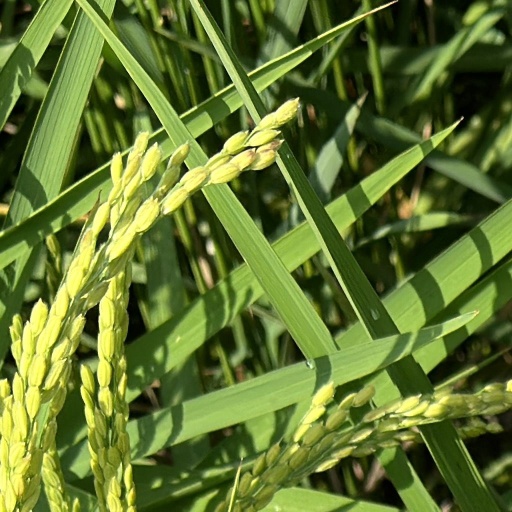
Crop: rice